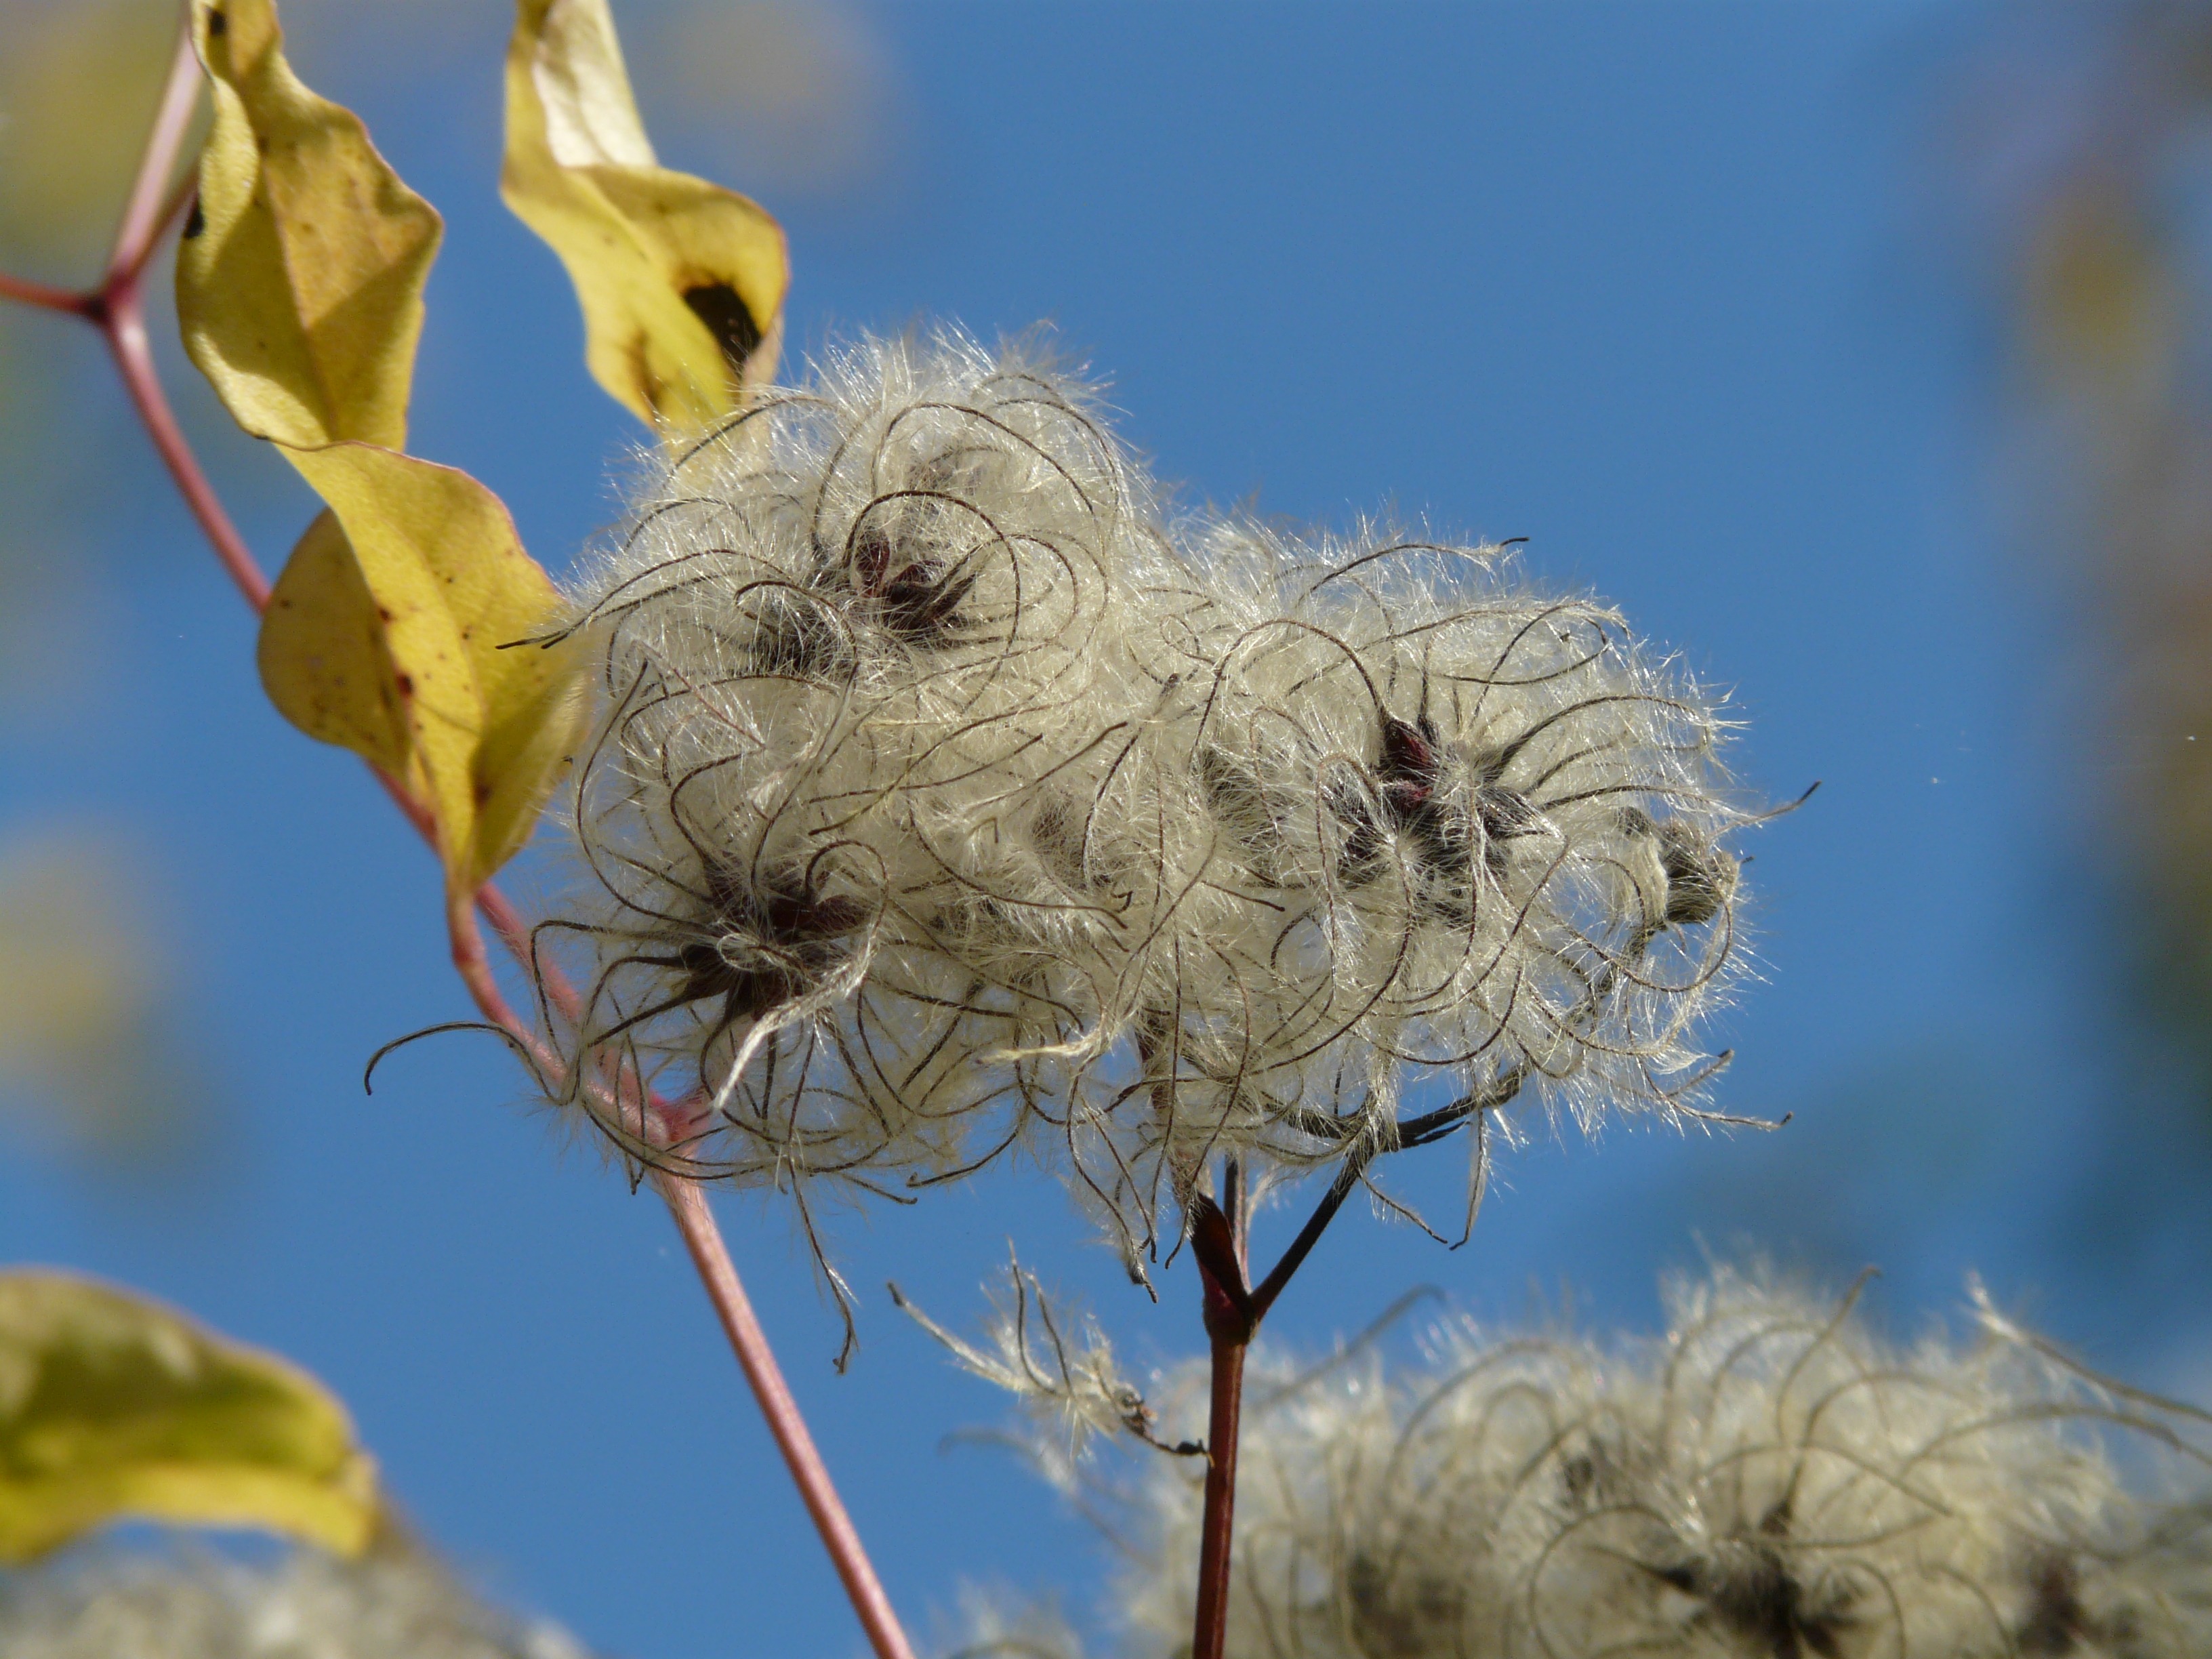
tree, nature, branch, blossom, bird, plant, white, stem, flower, fluffy, stamp, loft, flora, fauna, close up, pods, seeds, toxic, hairy, fruits, soft, liane, clematis, creeper, cotton, macro photography, woolly, lian, poisonous plant, clematis vitalba, hairy stamp, real clematis, plant stem, common clematis, lueln, luen, ulischwidn, waschl, liasch, niele, nun rope, narrenseil, teufelszwirn